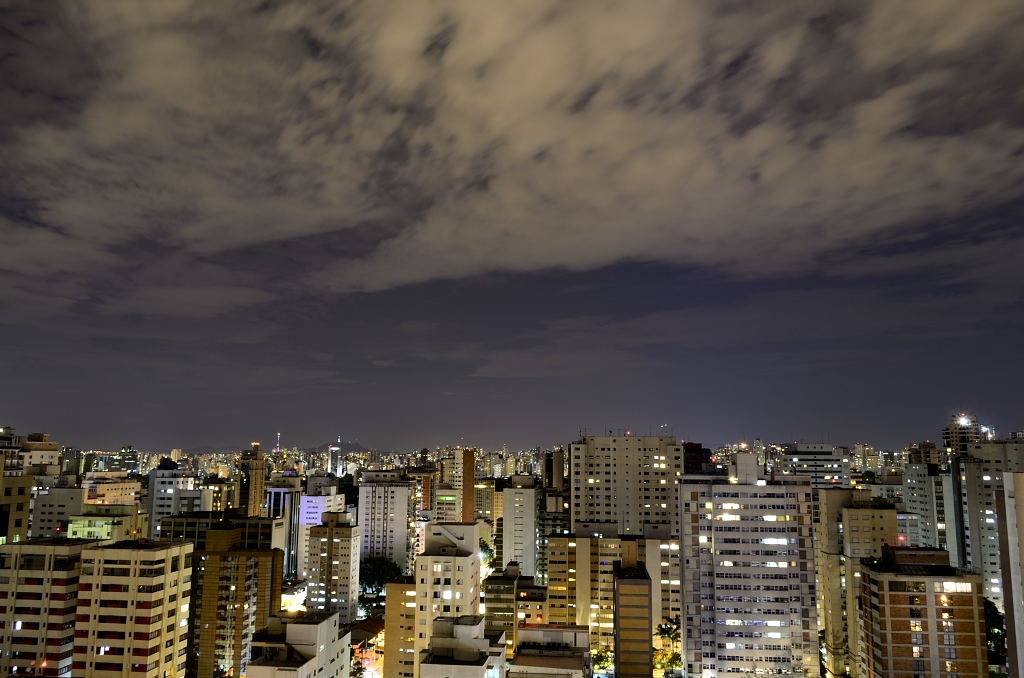
horizon, cloud, architecture, sky, sunset, skyline, night, morning, city, skyscraper, urban, cityscape, downtown, dusk, evening, weather, skyscrapers, buildings, metropolis, urban area, residential area, human settlement, atmosphere of earth